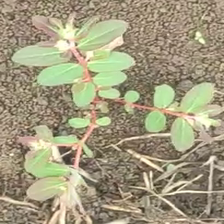
Weed species: Choti_dudhi_(Euphorbia_hirta)